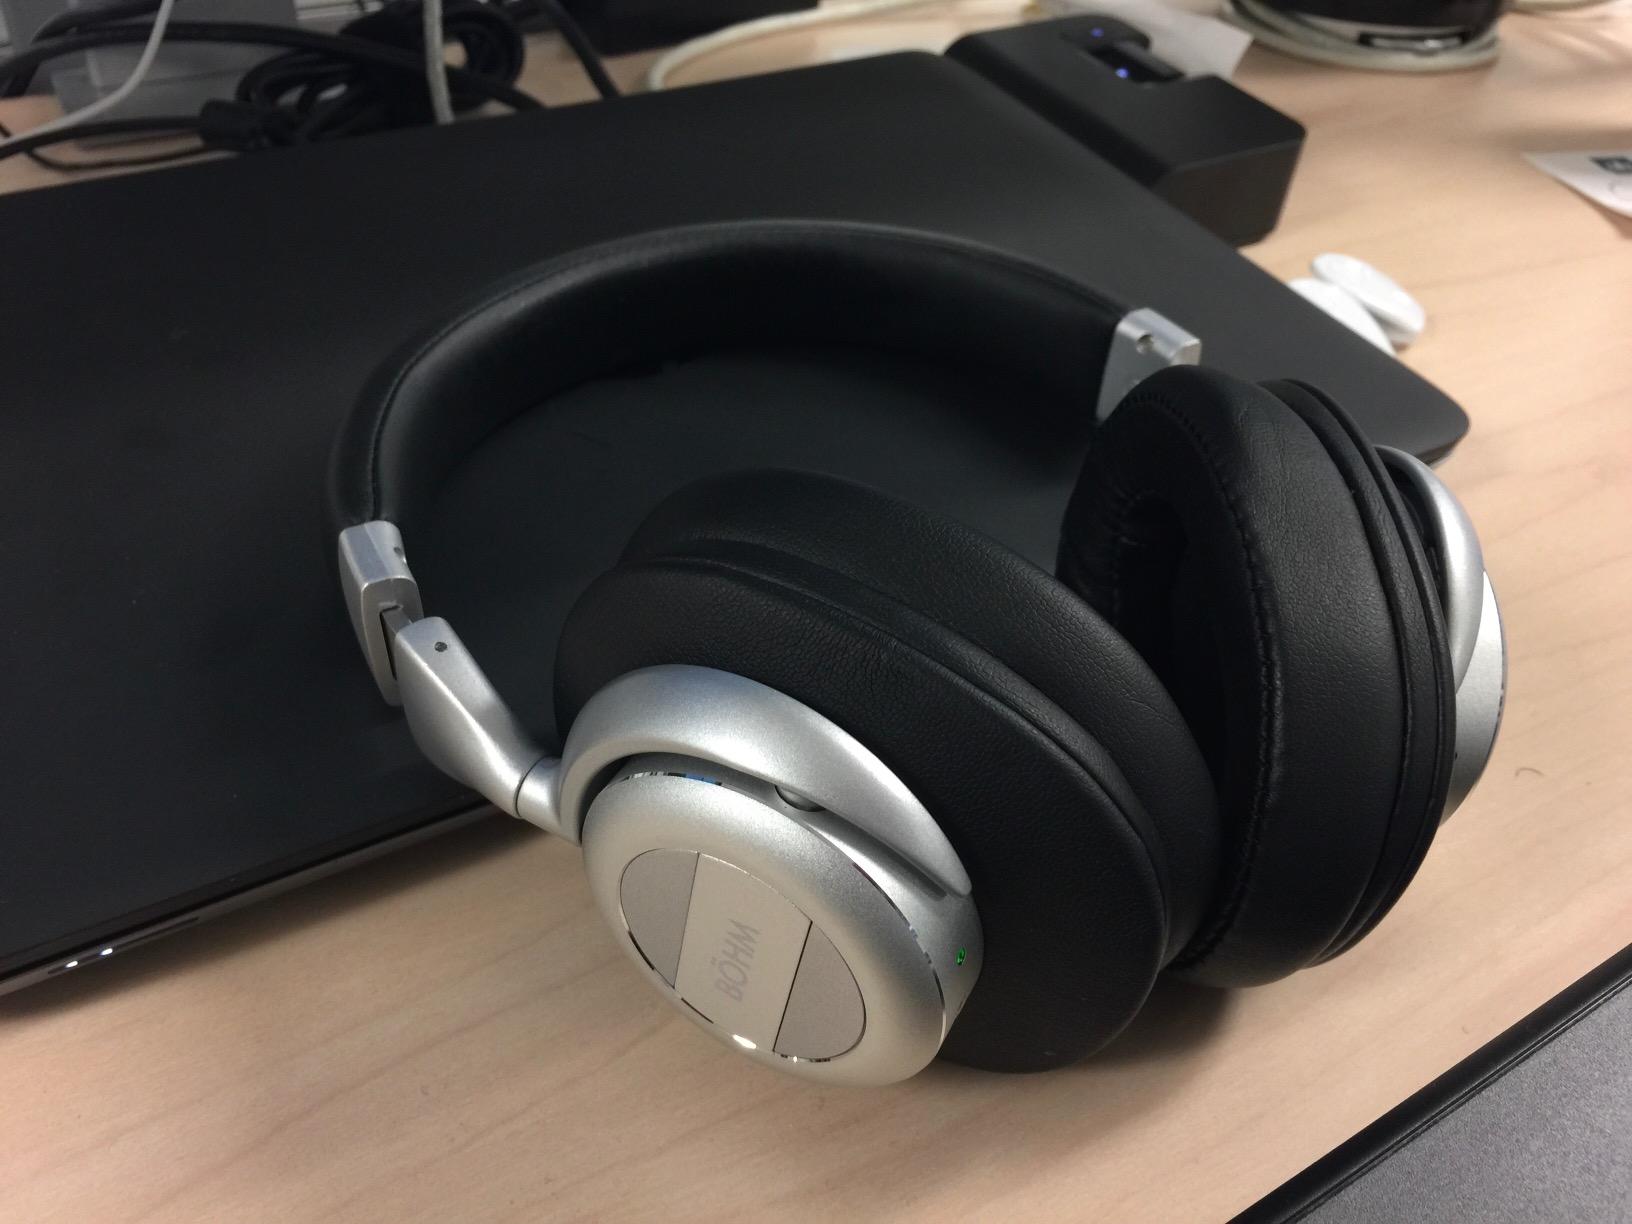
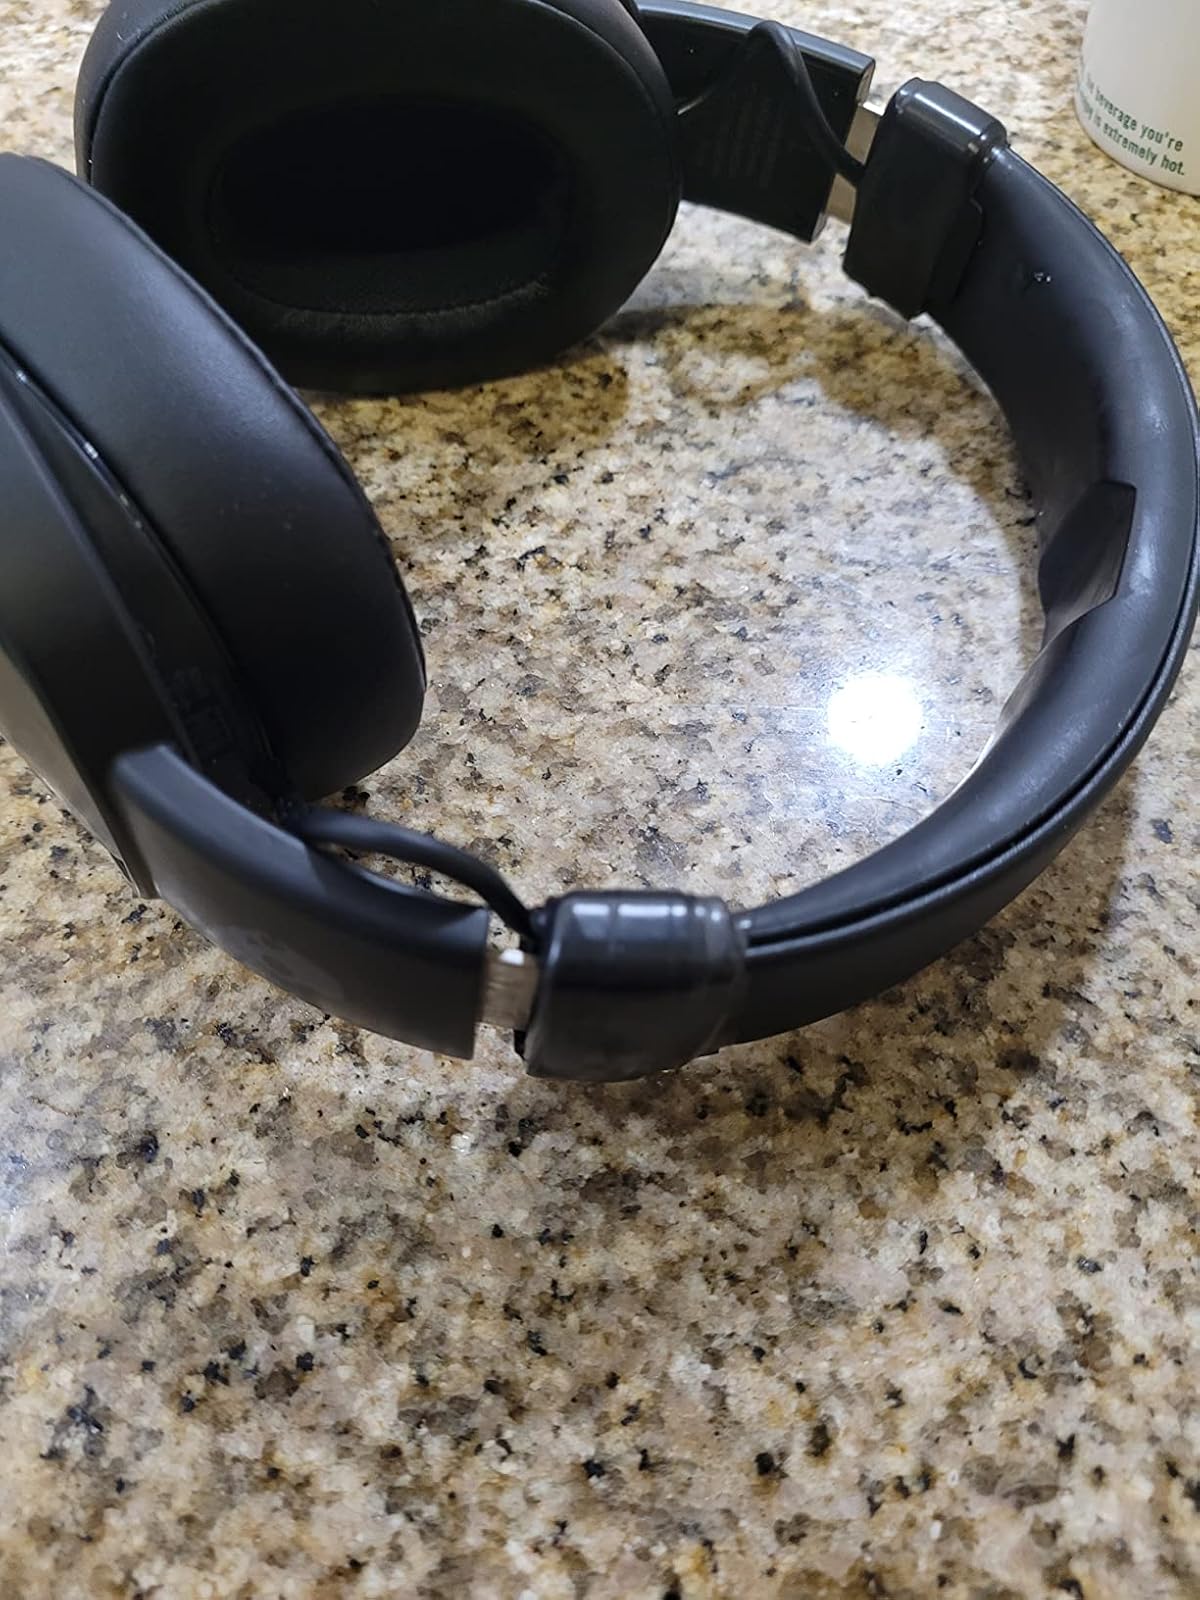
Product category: headphones
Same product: no